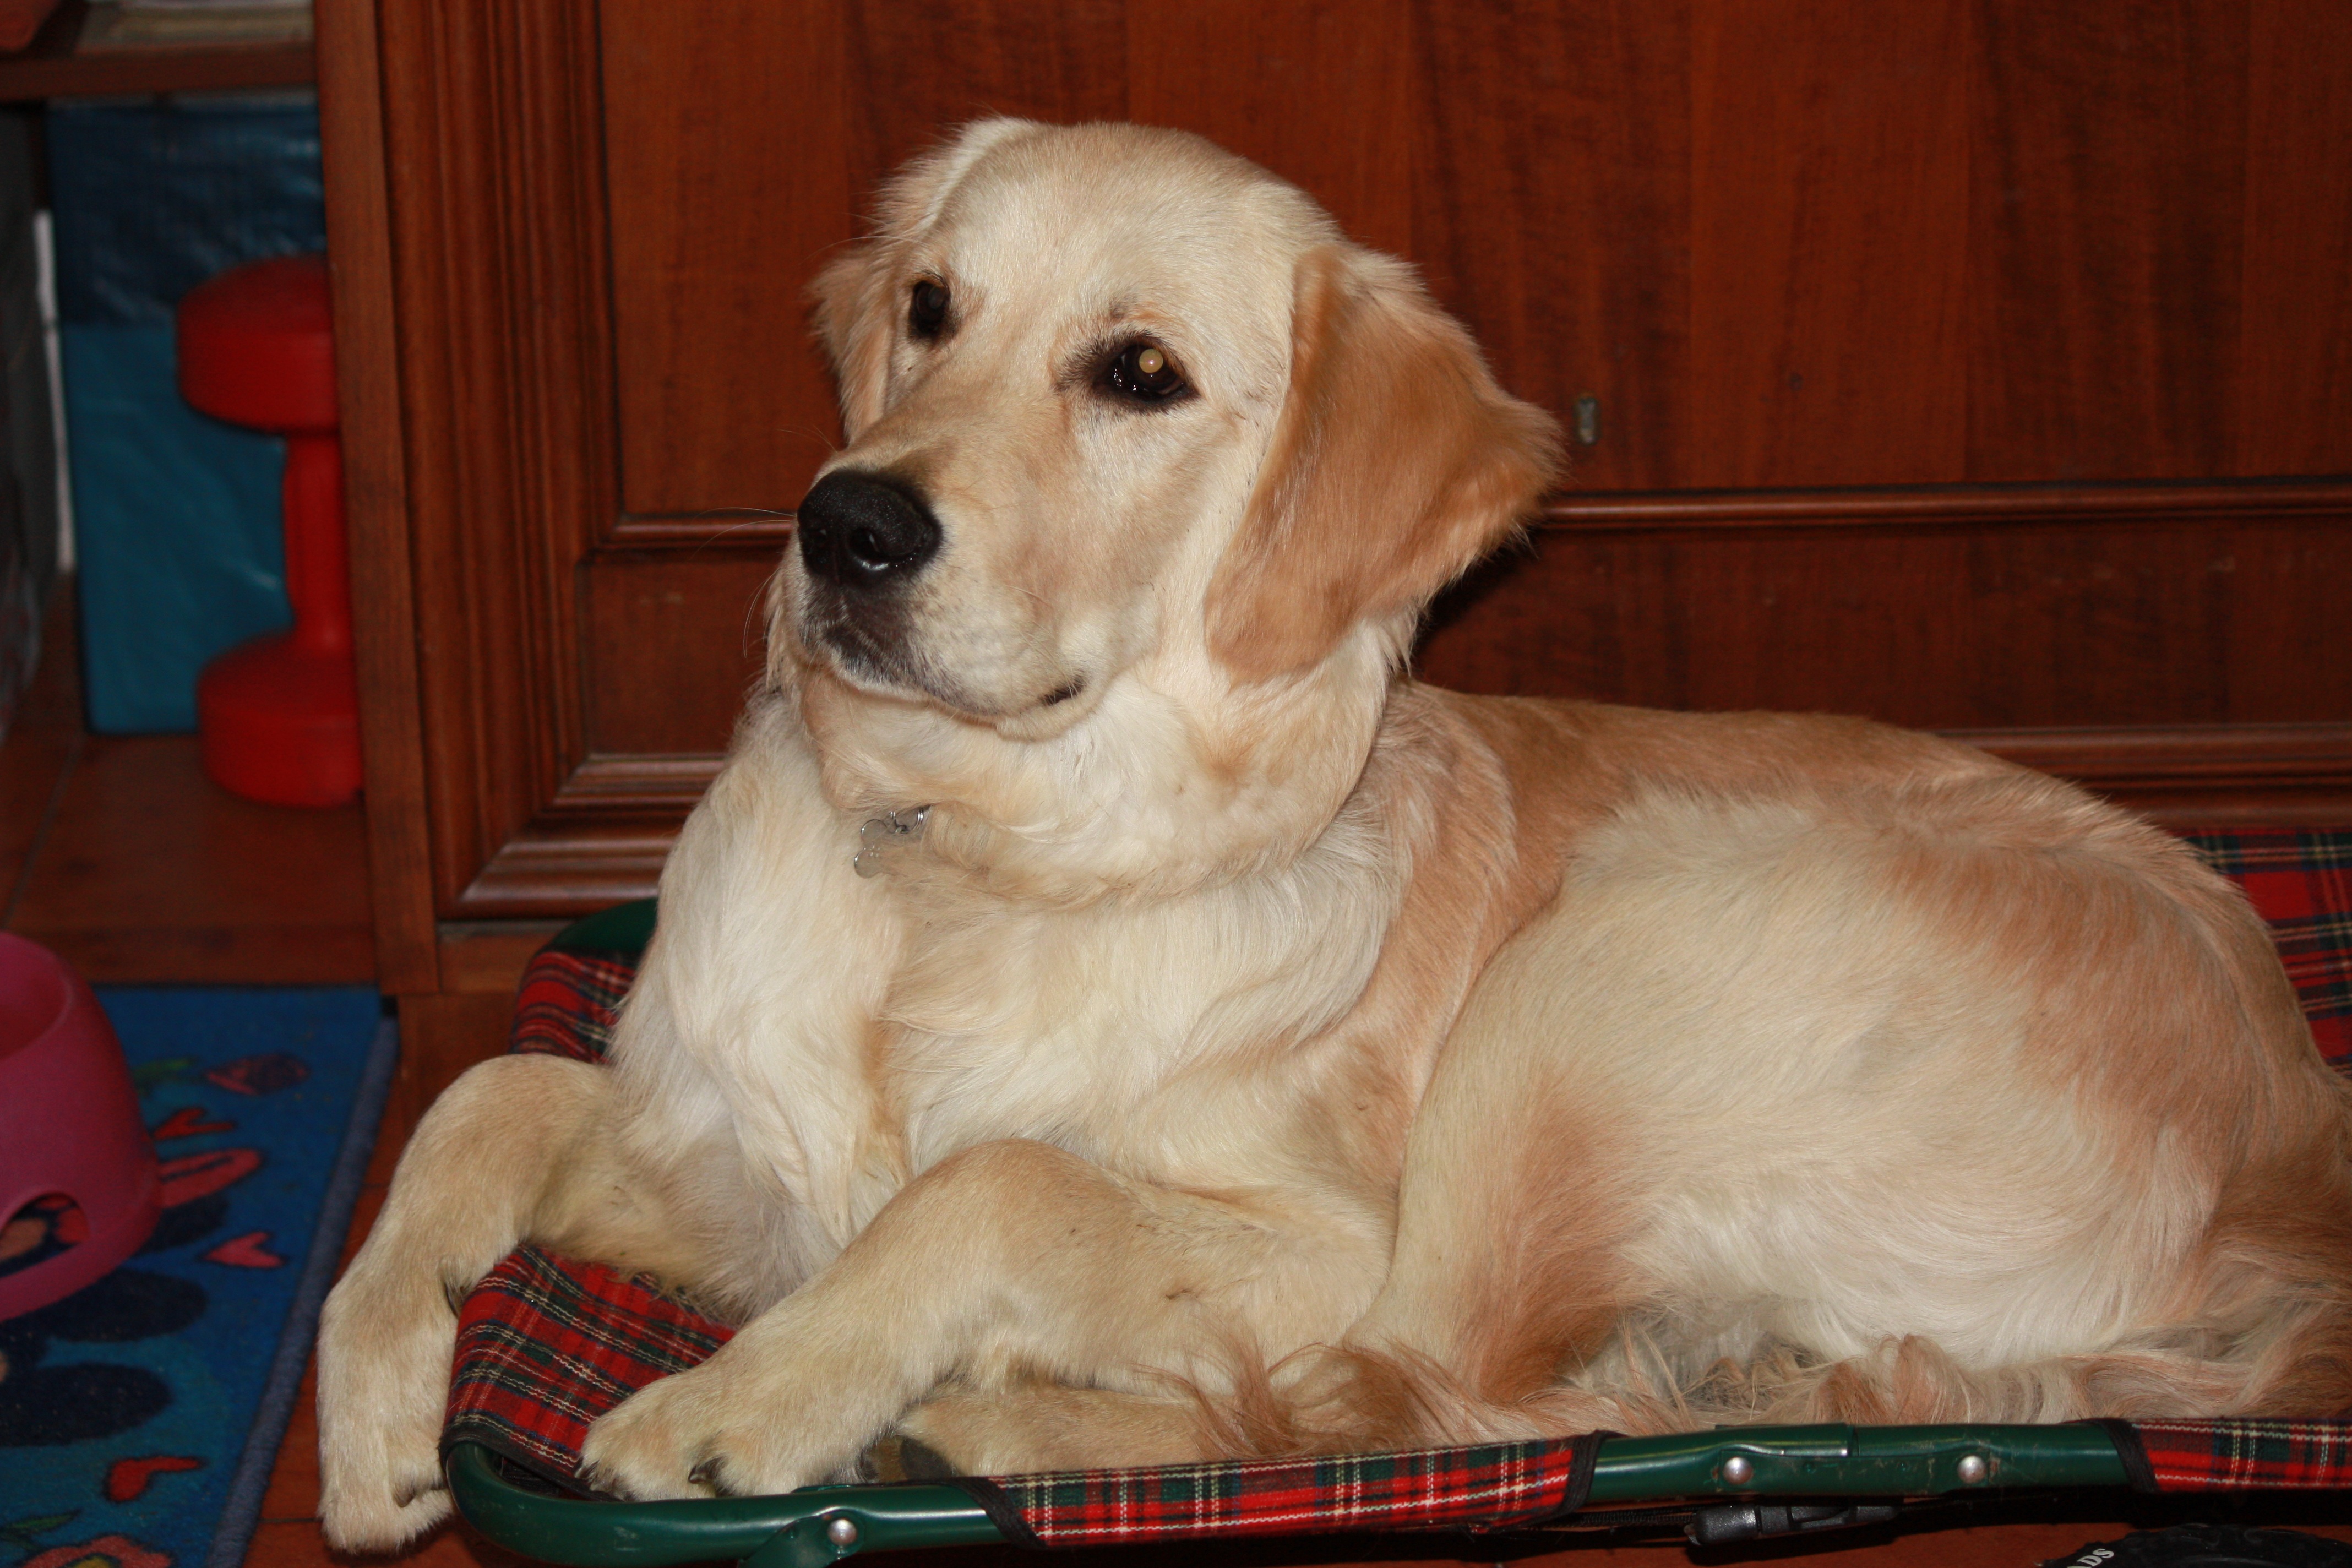
puppy, dog, animal, mammal, golden retriever, vertebrate, labrador retriever, dog breed, retriever, goldendoodle, dog like mammal, carnivoran, dog crossbreeds